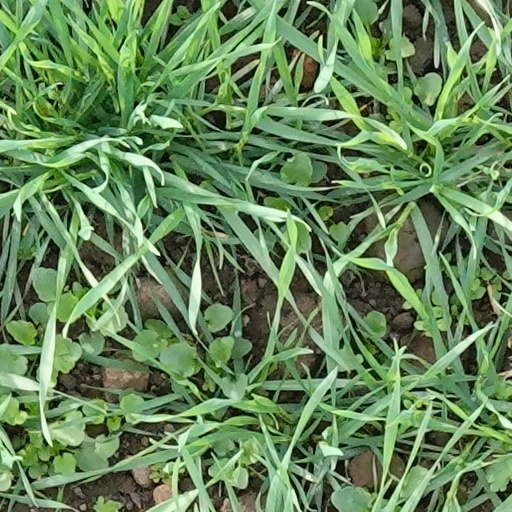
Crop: wheat